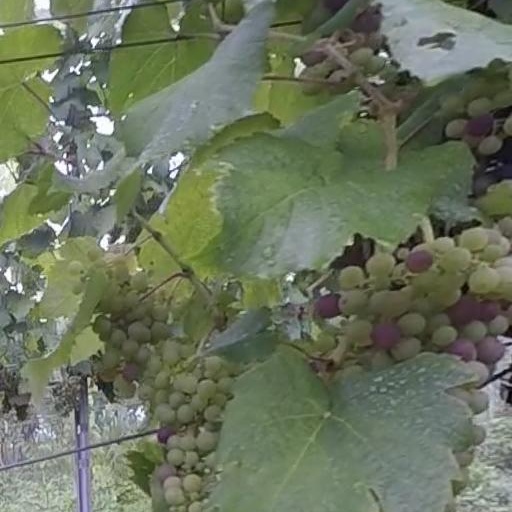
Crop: grape